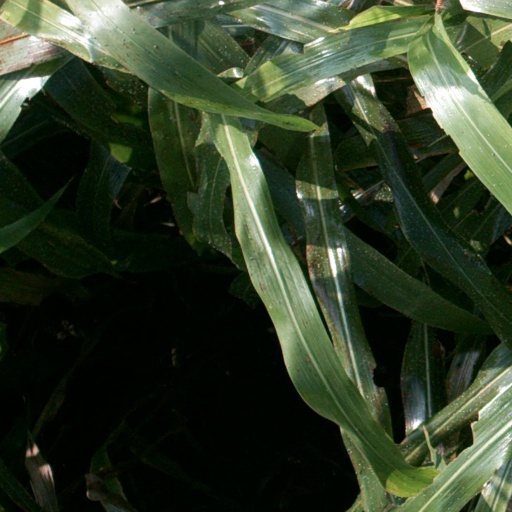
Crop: sorghum